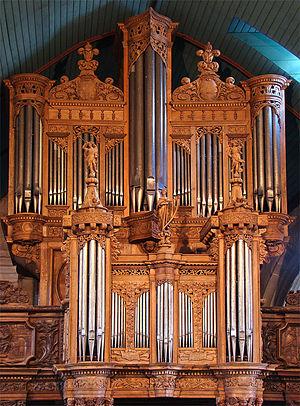
Enclos paroissial, Guimiliau, Finistère, Bretagne, France. Orgues Dallam (1677) de 32 jeux, restaurés en 1989 par le facteur d'orgues Gérald Guillemin de Malaucène.
Guimiliau [gimiljo] est une commune du département du Finistère, dans la région Bretagne, en France.
Cette liste prend en compte les orgues de Bretagne classés uniquement, au titre objet ou immeuble, que ce soit pour leur buffet ou leur partie instrumentale et répertoriés dans la base Palissy des Monuments historiques de France. La section Reprises recense les modifications les plus importantes. Dans certains cas le classement du buffet intègre également la tribune. À défaut de précision, le classement est réputé acquis au titre objet mais les initiales I.D. signifient au titre Immeuble par Destination et I. au titre Immeuble.
Les Dallam représentent une famille de facteurs d'orgue d'origine anglaise, de religion catholique.